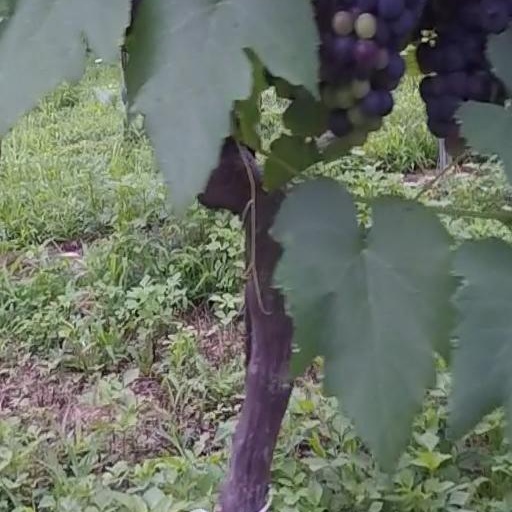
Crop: grape